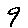
Label: 9